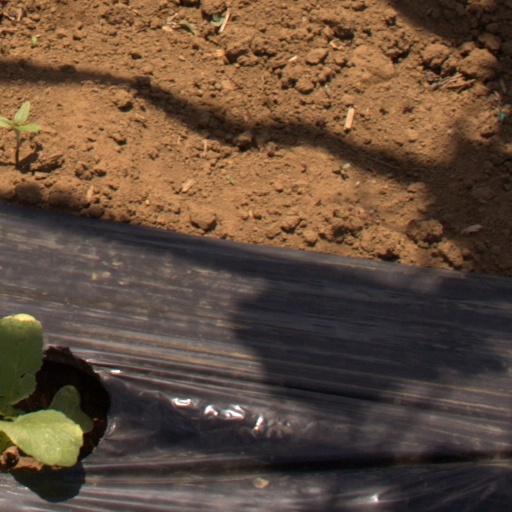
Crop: Jerusalem artichoke